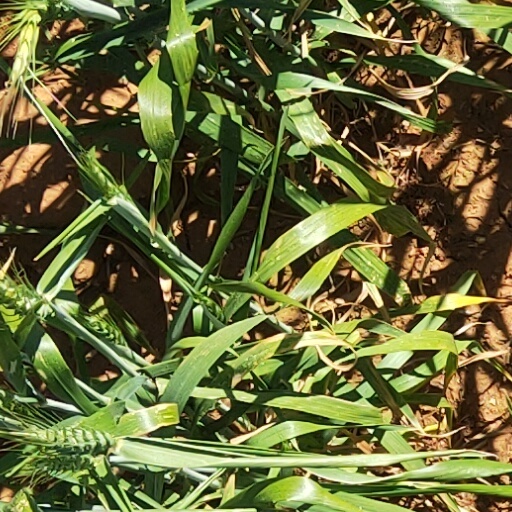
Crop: wheat